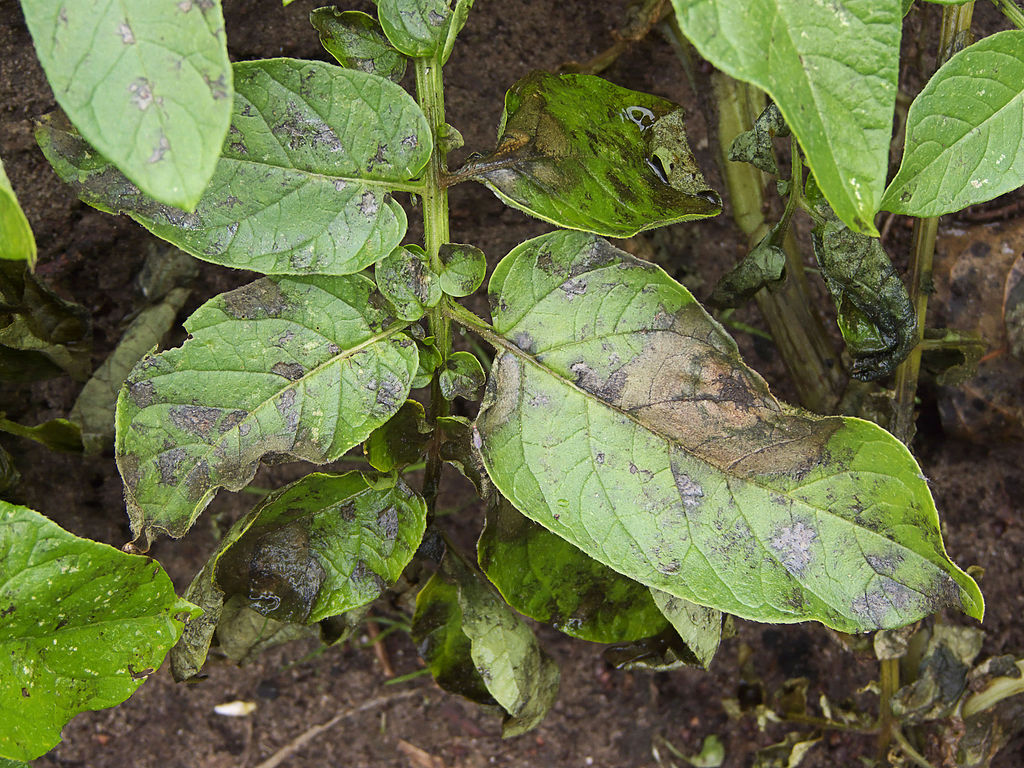
Labels: Potato leaf early blight, Potato leaf early blight, Potato leaf early blight, Potato leaf early blight, Potato leaf early blight, Potato leaf early blight, Potato leaf early blight